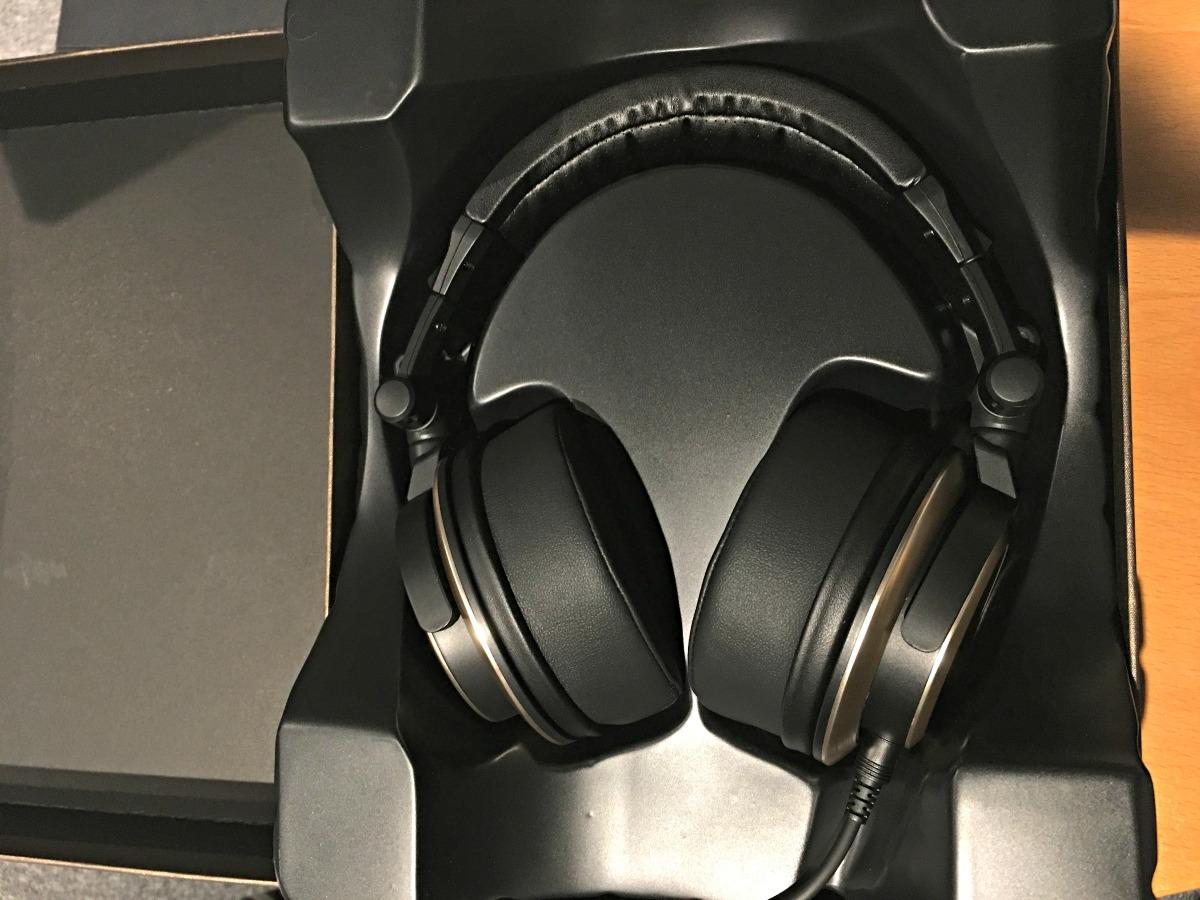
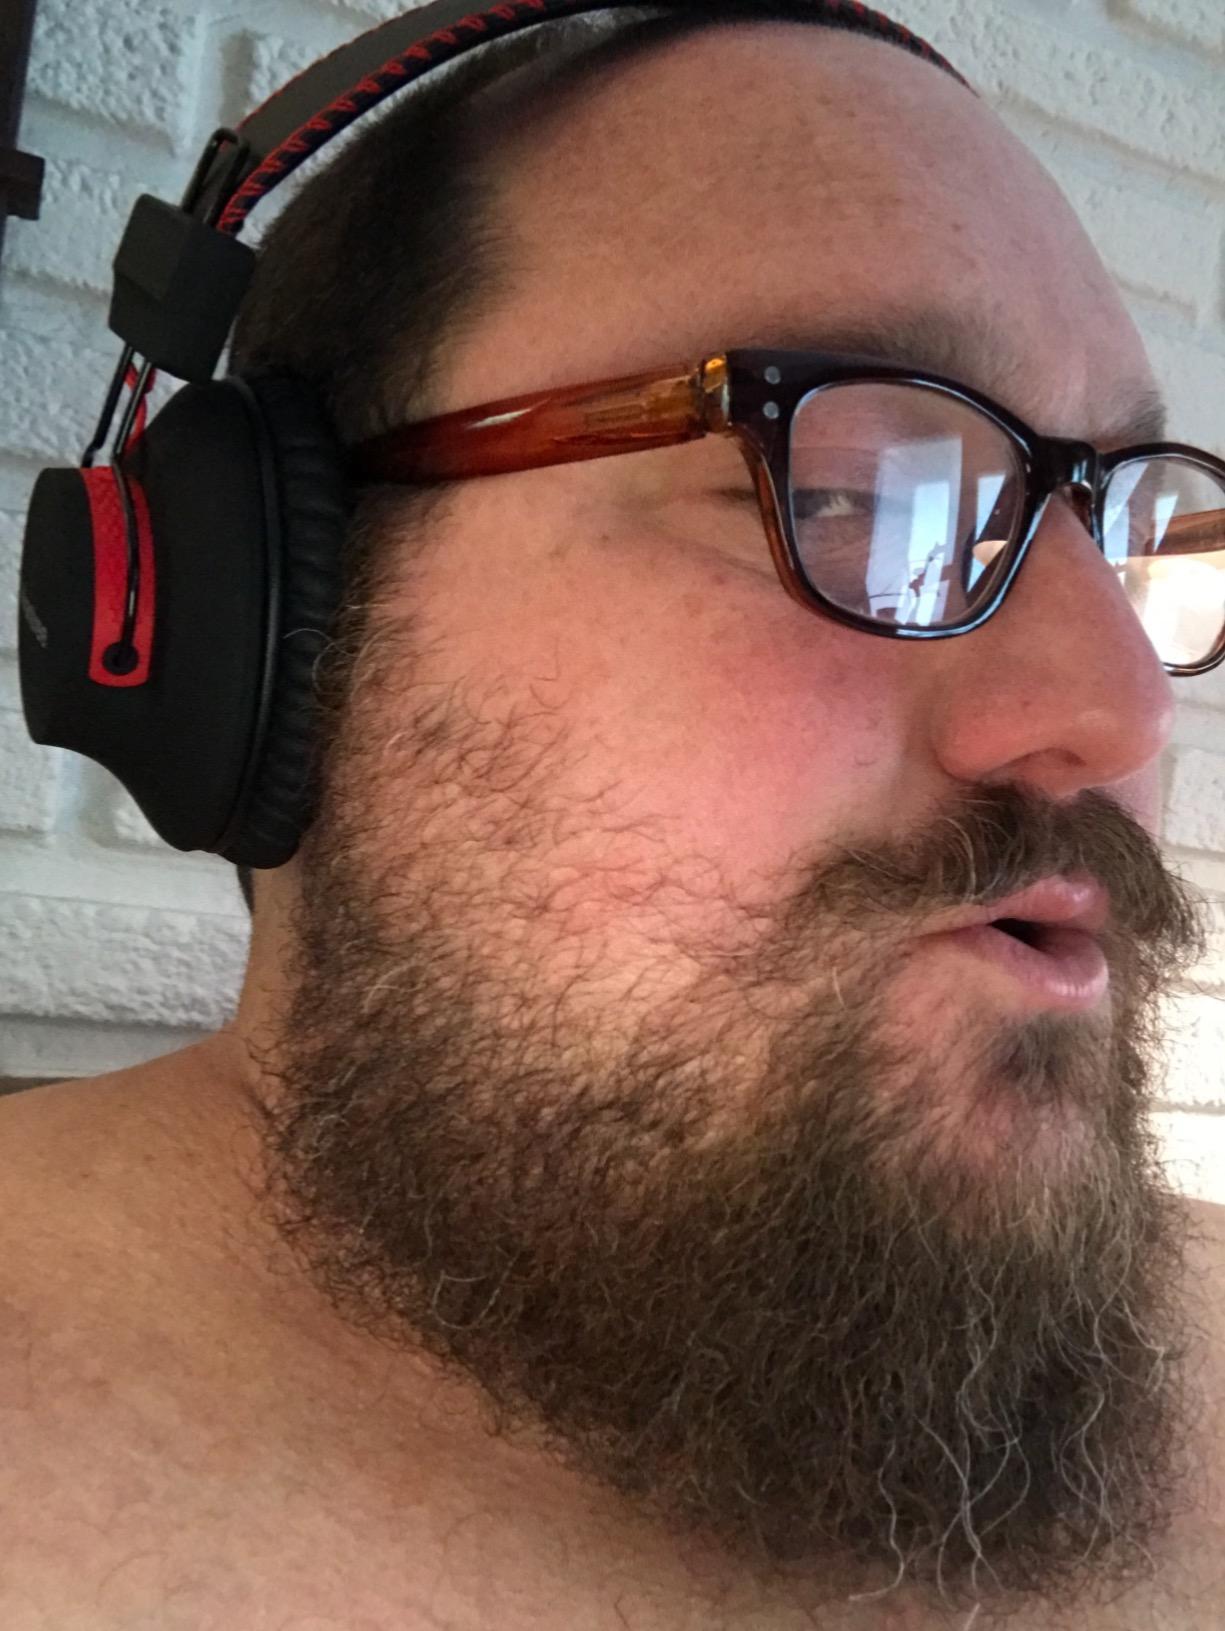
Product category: headphones
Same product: no